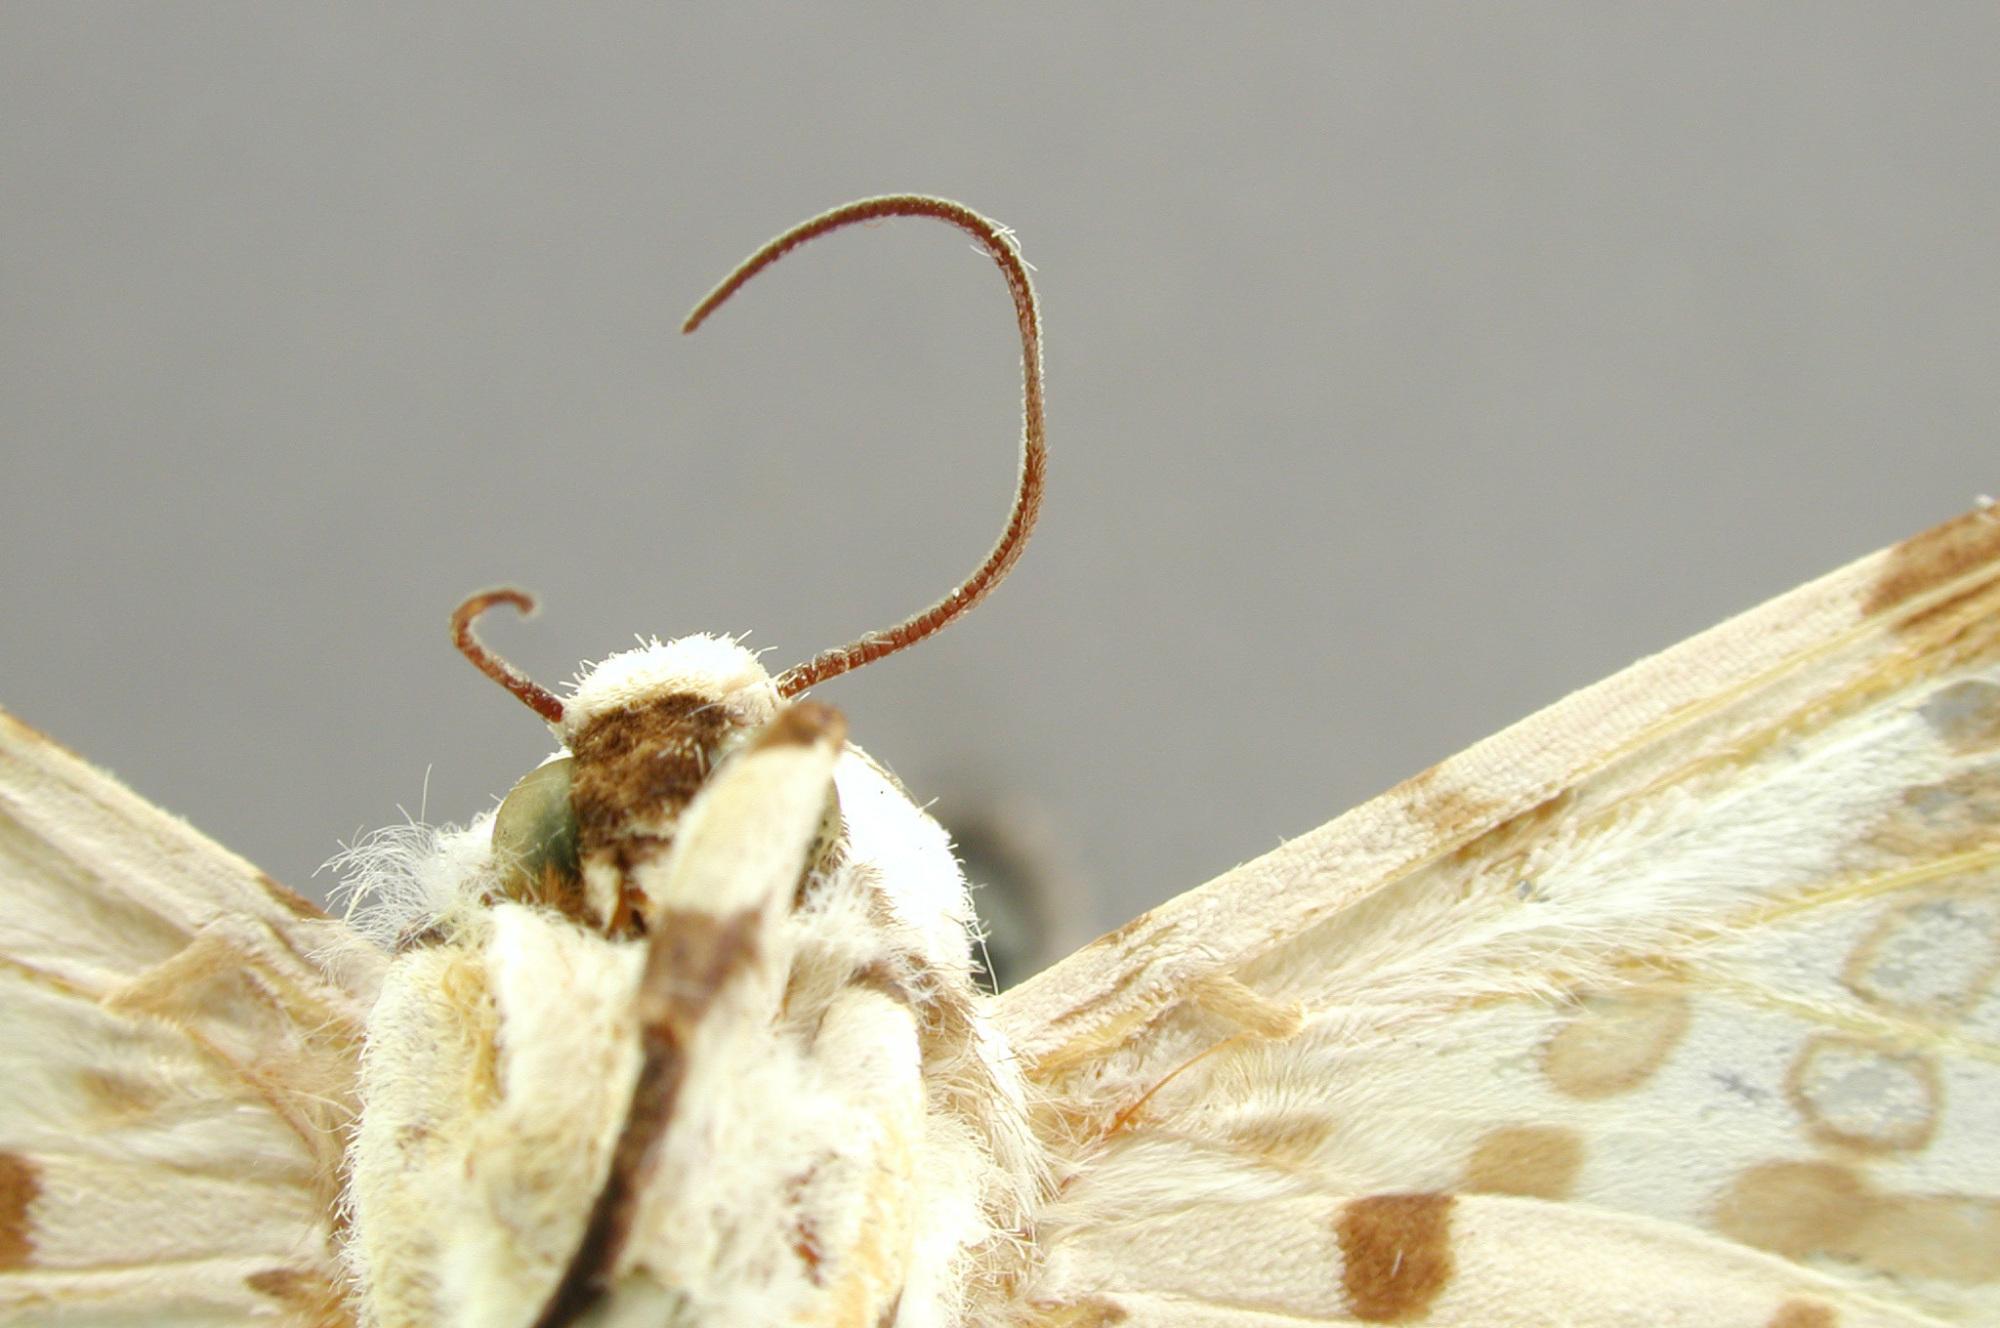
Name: Ecpantheria perplexa
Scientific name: Ecpantheria perplexa Schaus, 1911
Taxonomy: Animalia, Arthropoda, Insecta, Lepidoptera, Arctiidae
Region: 259
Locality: Guapiles, Costa Rica
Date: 21 Jun 1909